Arthur Baker-Clack

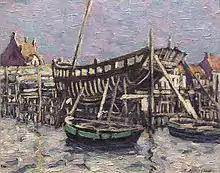
Arthur Baker-Clack, The Boat Yard, 1913

He lived in Étaples with his wife, Edith, however their house was destroyed during World War I. After the war they built a residence at Etaples, 'Bendlebi'. Edith had been his nurse during a period of illness.